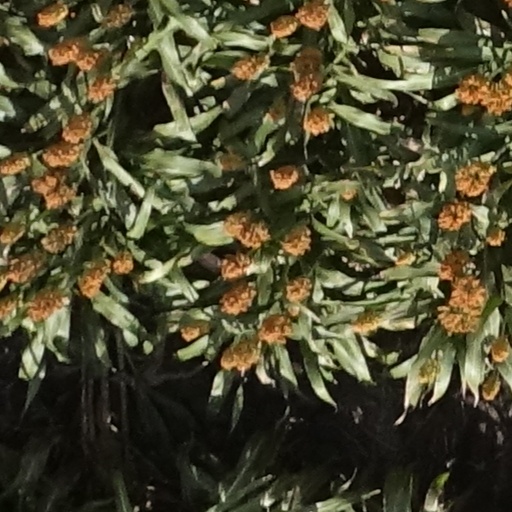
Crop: sorghum